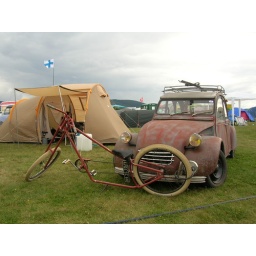
Seen in Sweden: A strange bike and a rusty 2cv